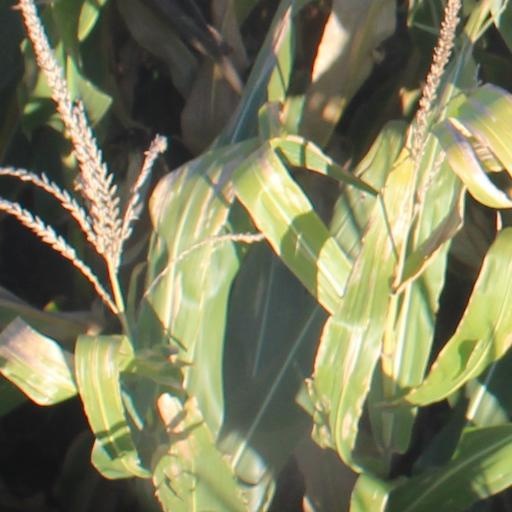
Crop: maize; corn